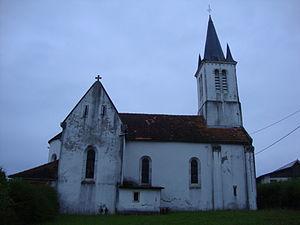
Aroue-Ithorots-Olhaïby est une commune française, située dans le département des Pyrénées-Atlantiques en région Nouvelle-Aquitaine.
Aroue est une ancienne commune française du département des Pyrénées-Atlantiques. Le 1ᵉʳ août 1973, la commune absorbe Ithorots-Olhaïby pour former la nouvelle commune d'Aroue-Ithorots-Olhaïby.